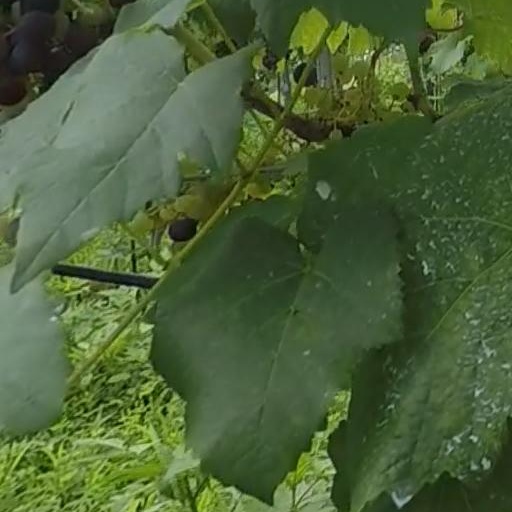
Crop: grape